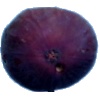
Label: fig